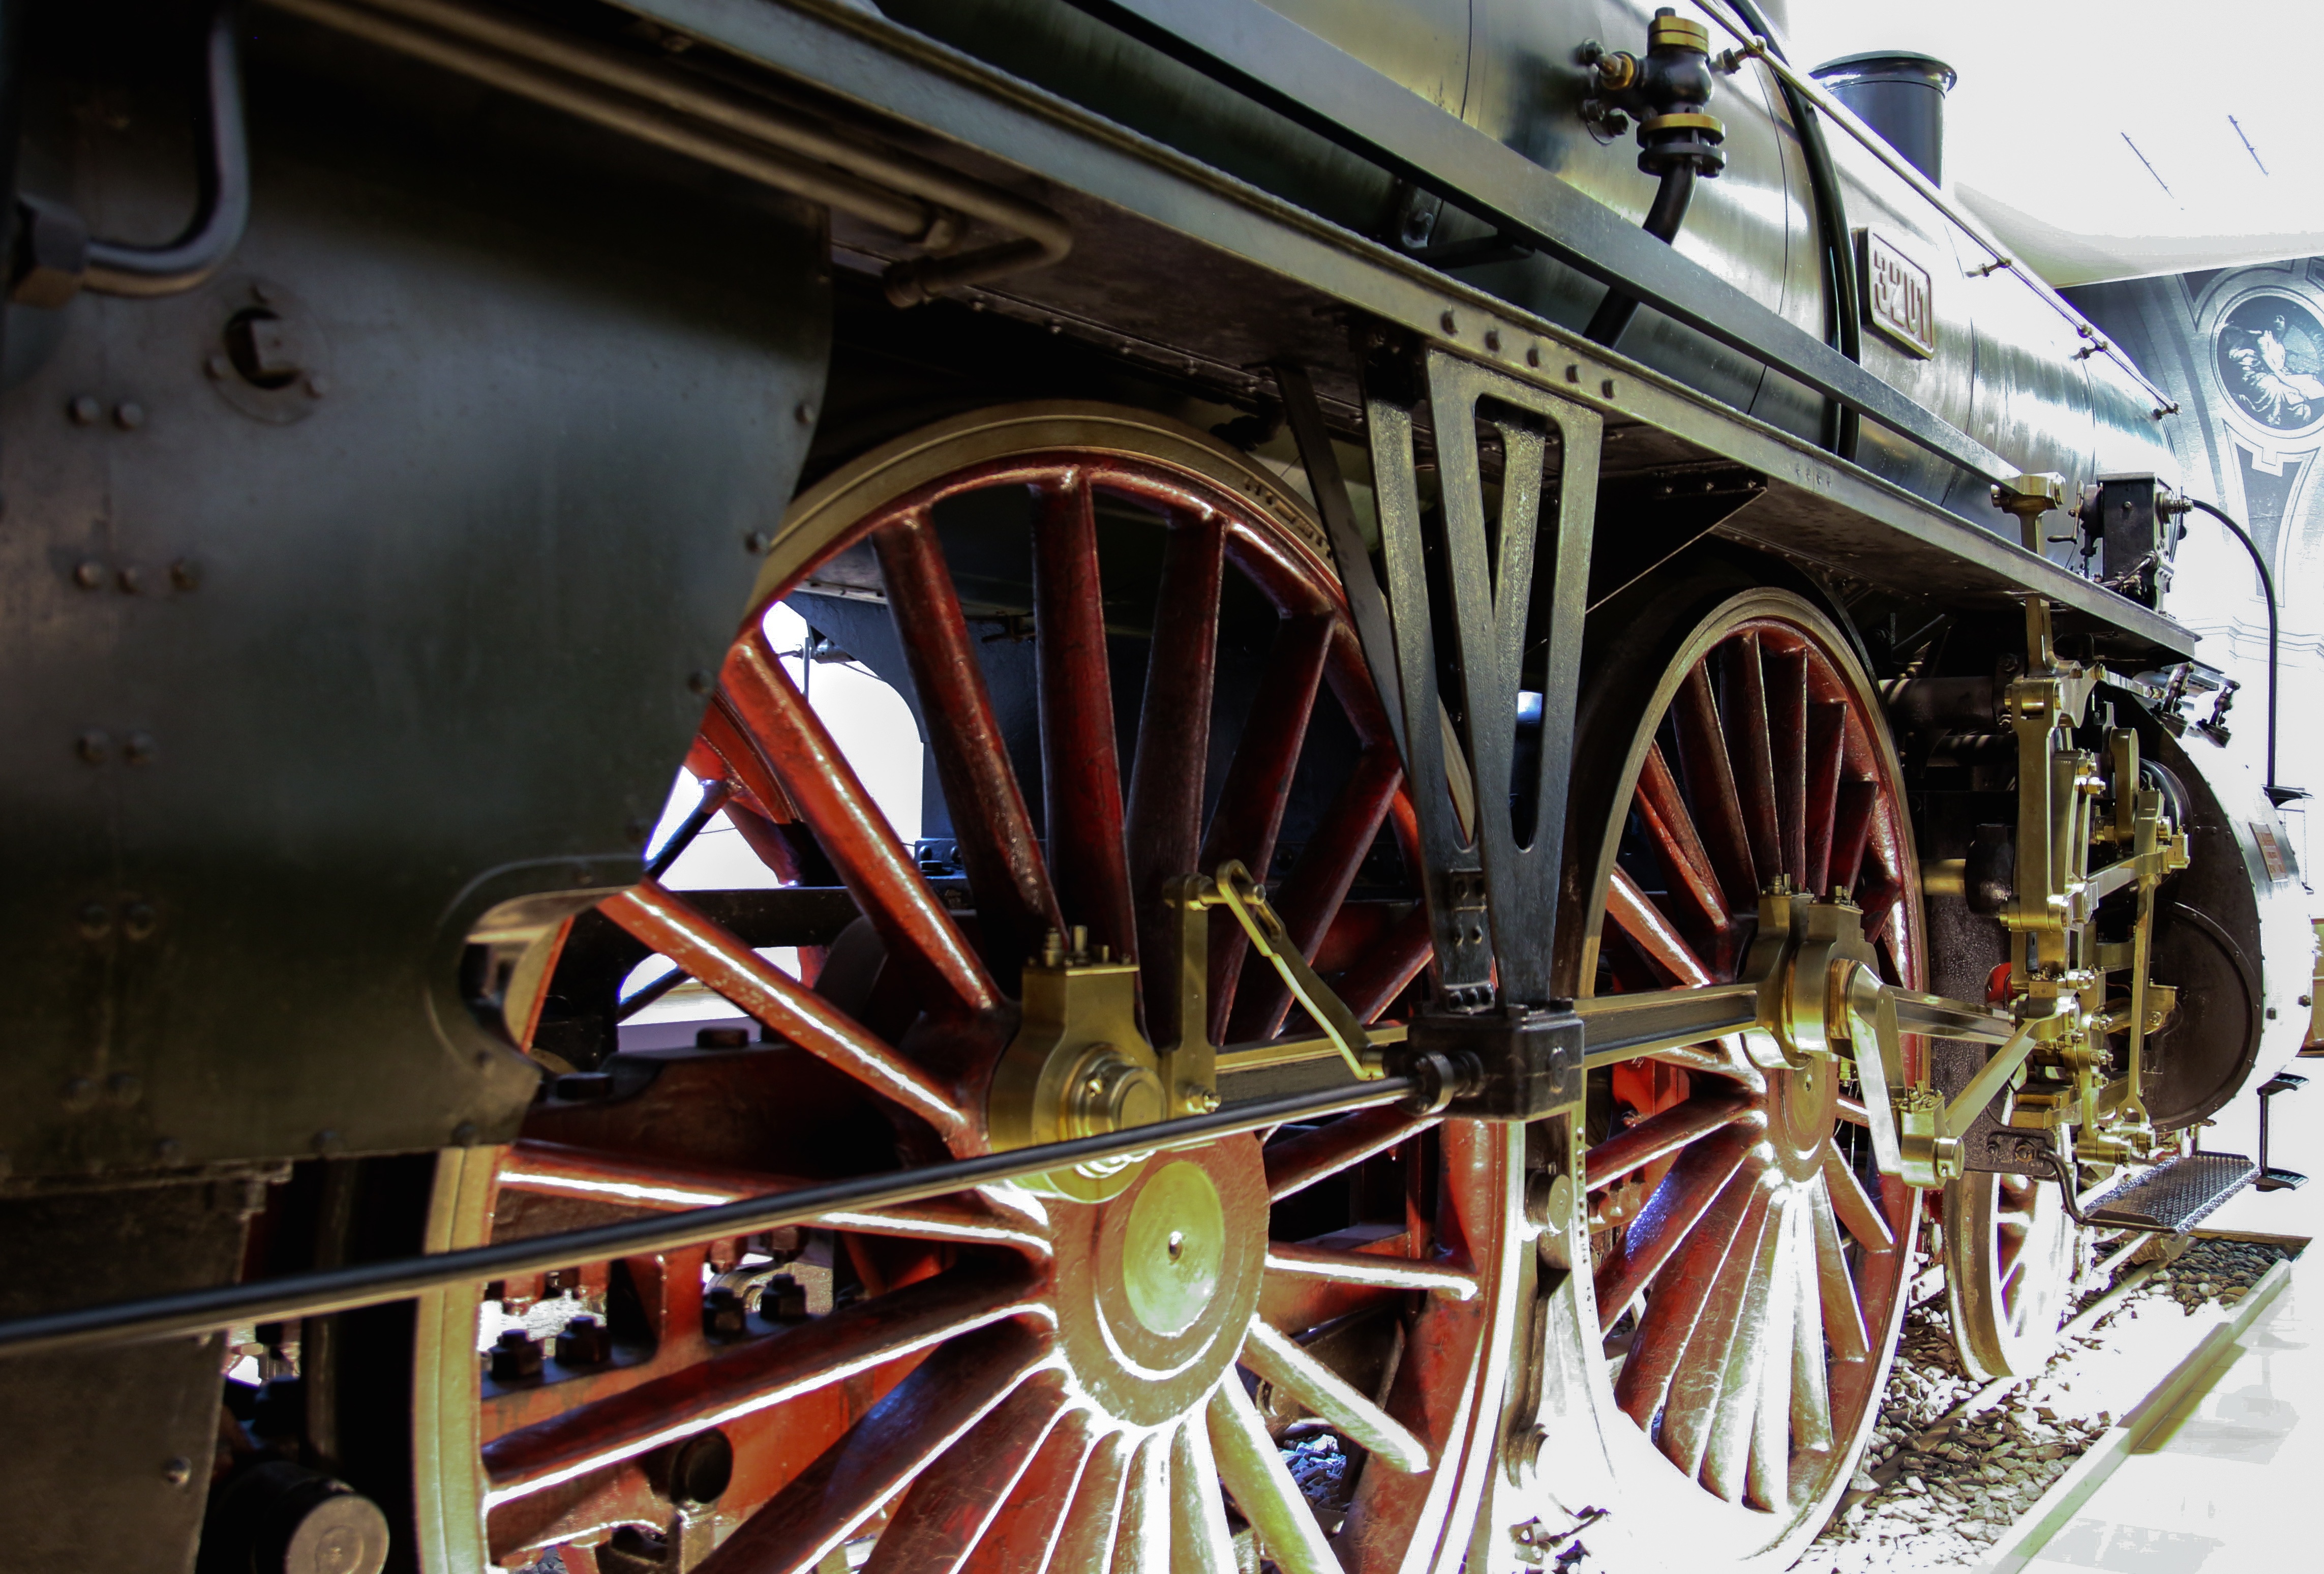
railway, wheel, old, train, transport, vehicle, locomotive, wheels, nostalgic, steam engine, tourist attraction, steam locomotive, aircraft engine